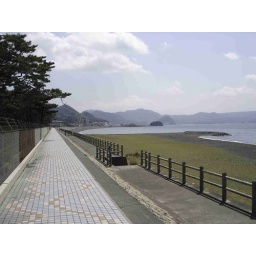
This is a nicer beach with black sand in Numazu. It's about 20-30 minutes by bike.